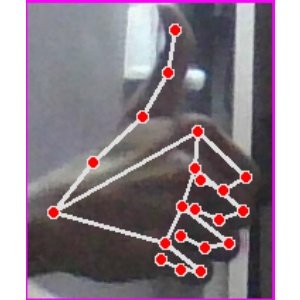
अक्षर: थ